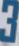
Number: 3